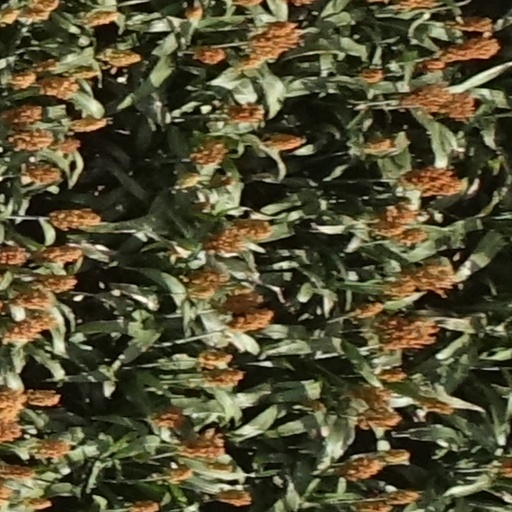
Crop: sorghum